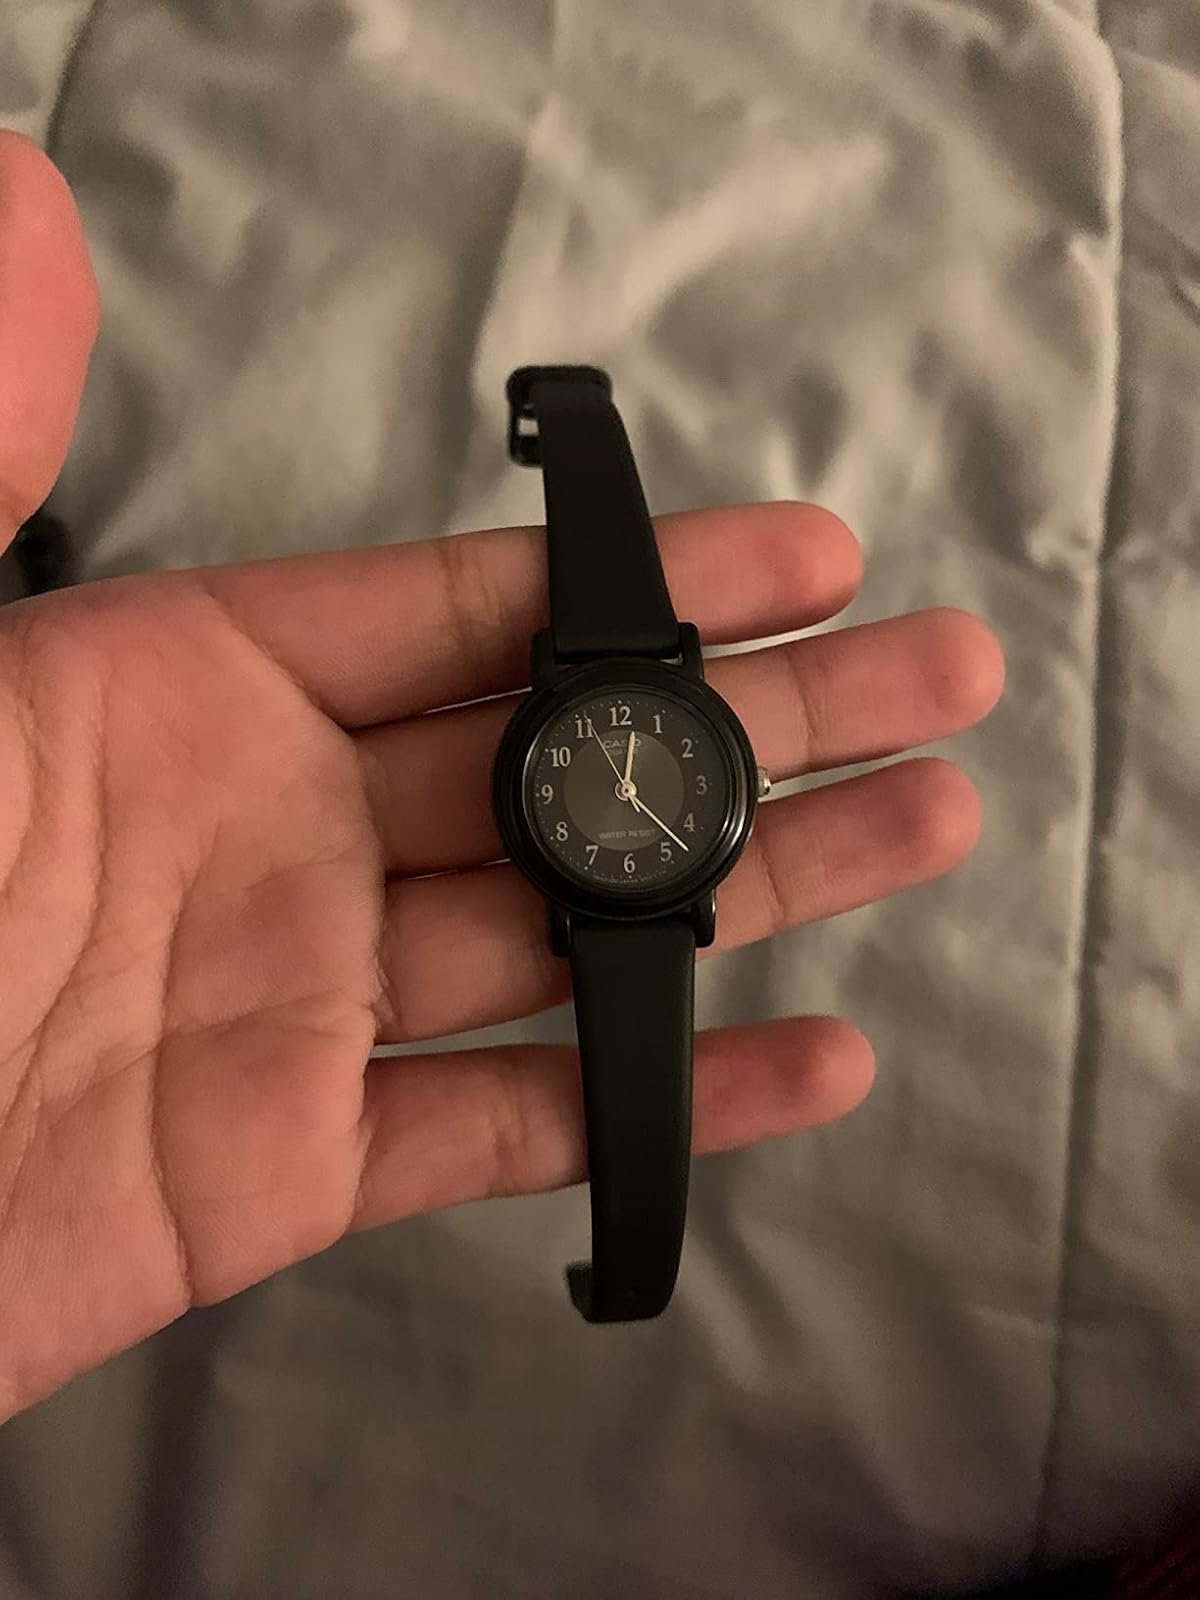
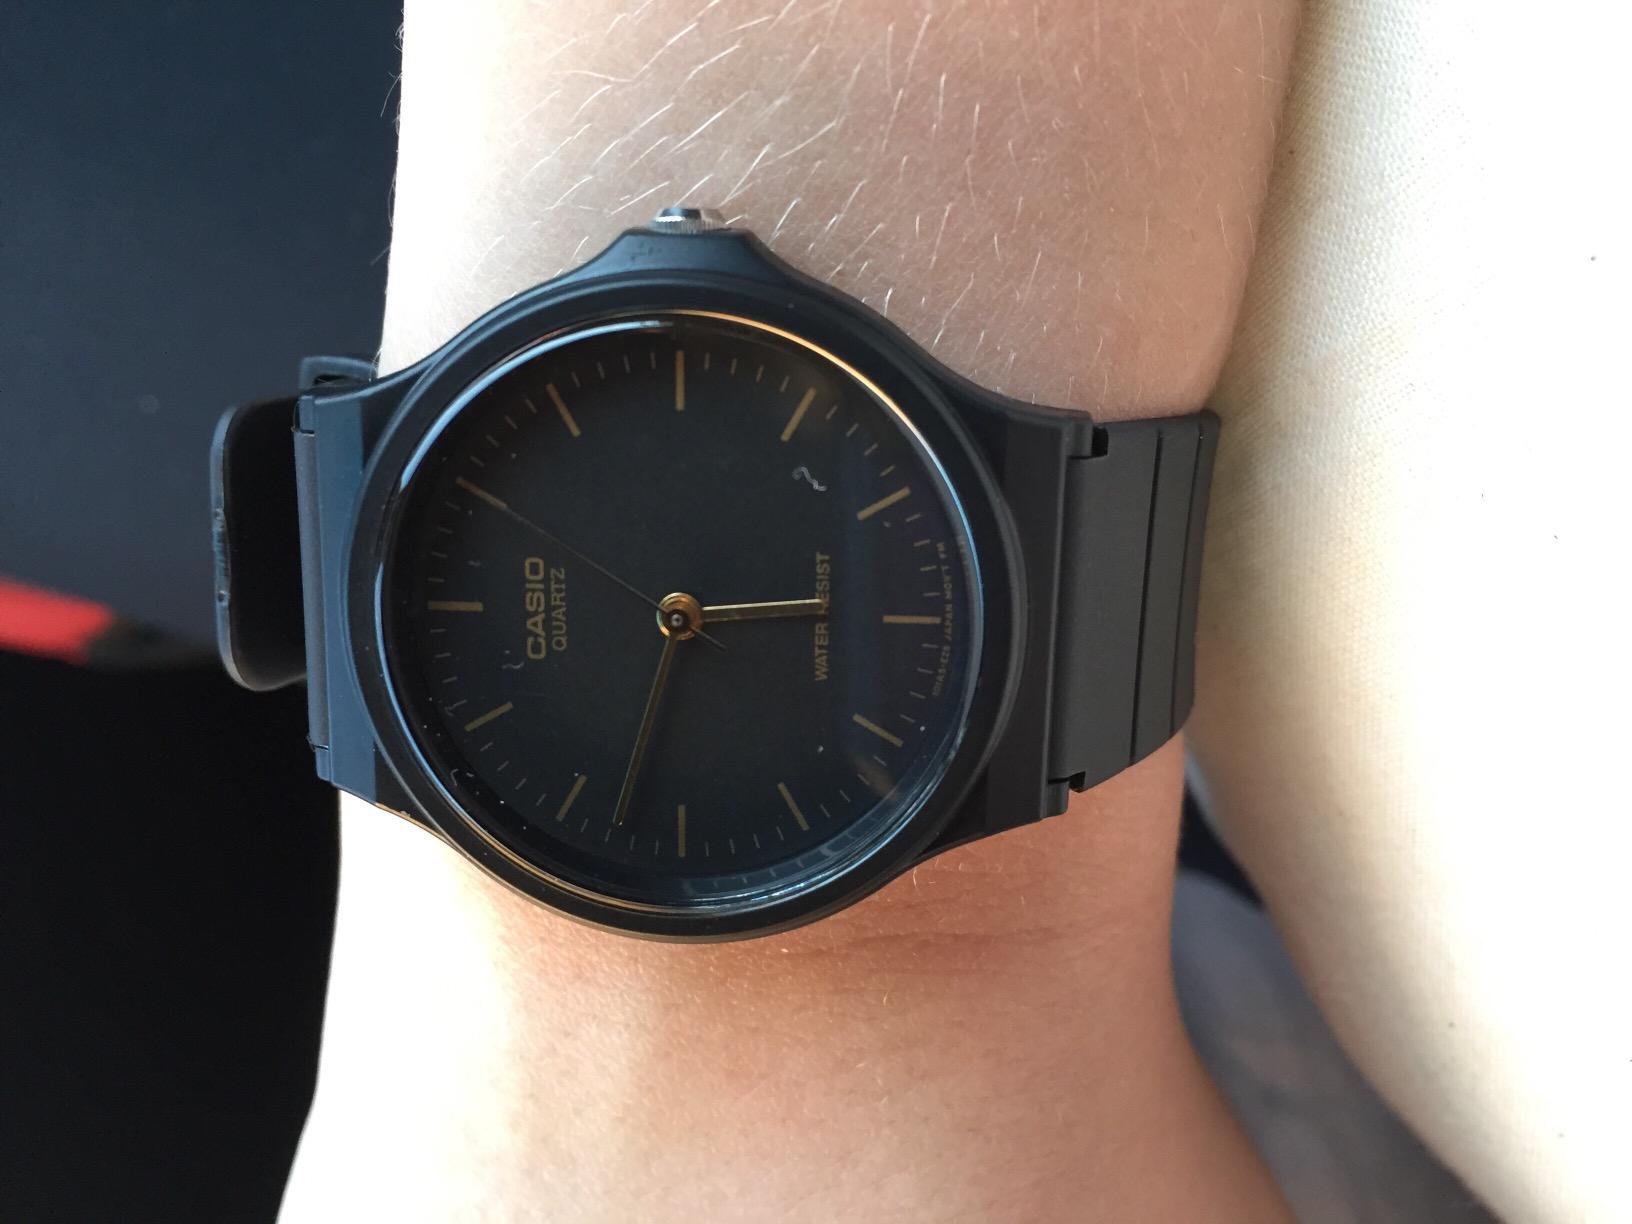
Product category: accessories_watch
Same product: no